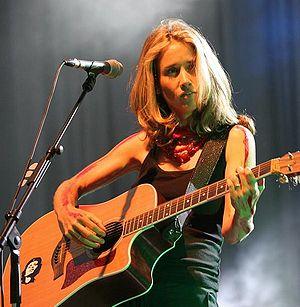
Heather Allison Frith est une auteur-compositeur-interprète connue sous le nom d'Heather Nova. Elle écrit aussi de la poésie.